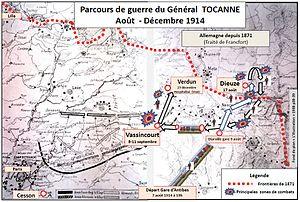
Parcours Général Tocanne Août-Décembre 1914
Charles-Edmond Tocanne, né le 2 juillet 1853 à Verneau, un hameau de Cesson en Seine-et-Marne et mort le 9 janvier 1938 à Versailles, est un militaire français ayant commandé durant la Première Guerre mondiale.